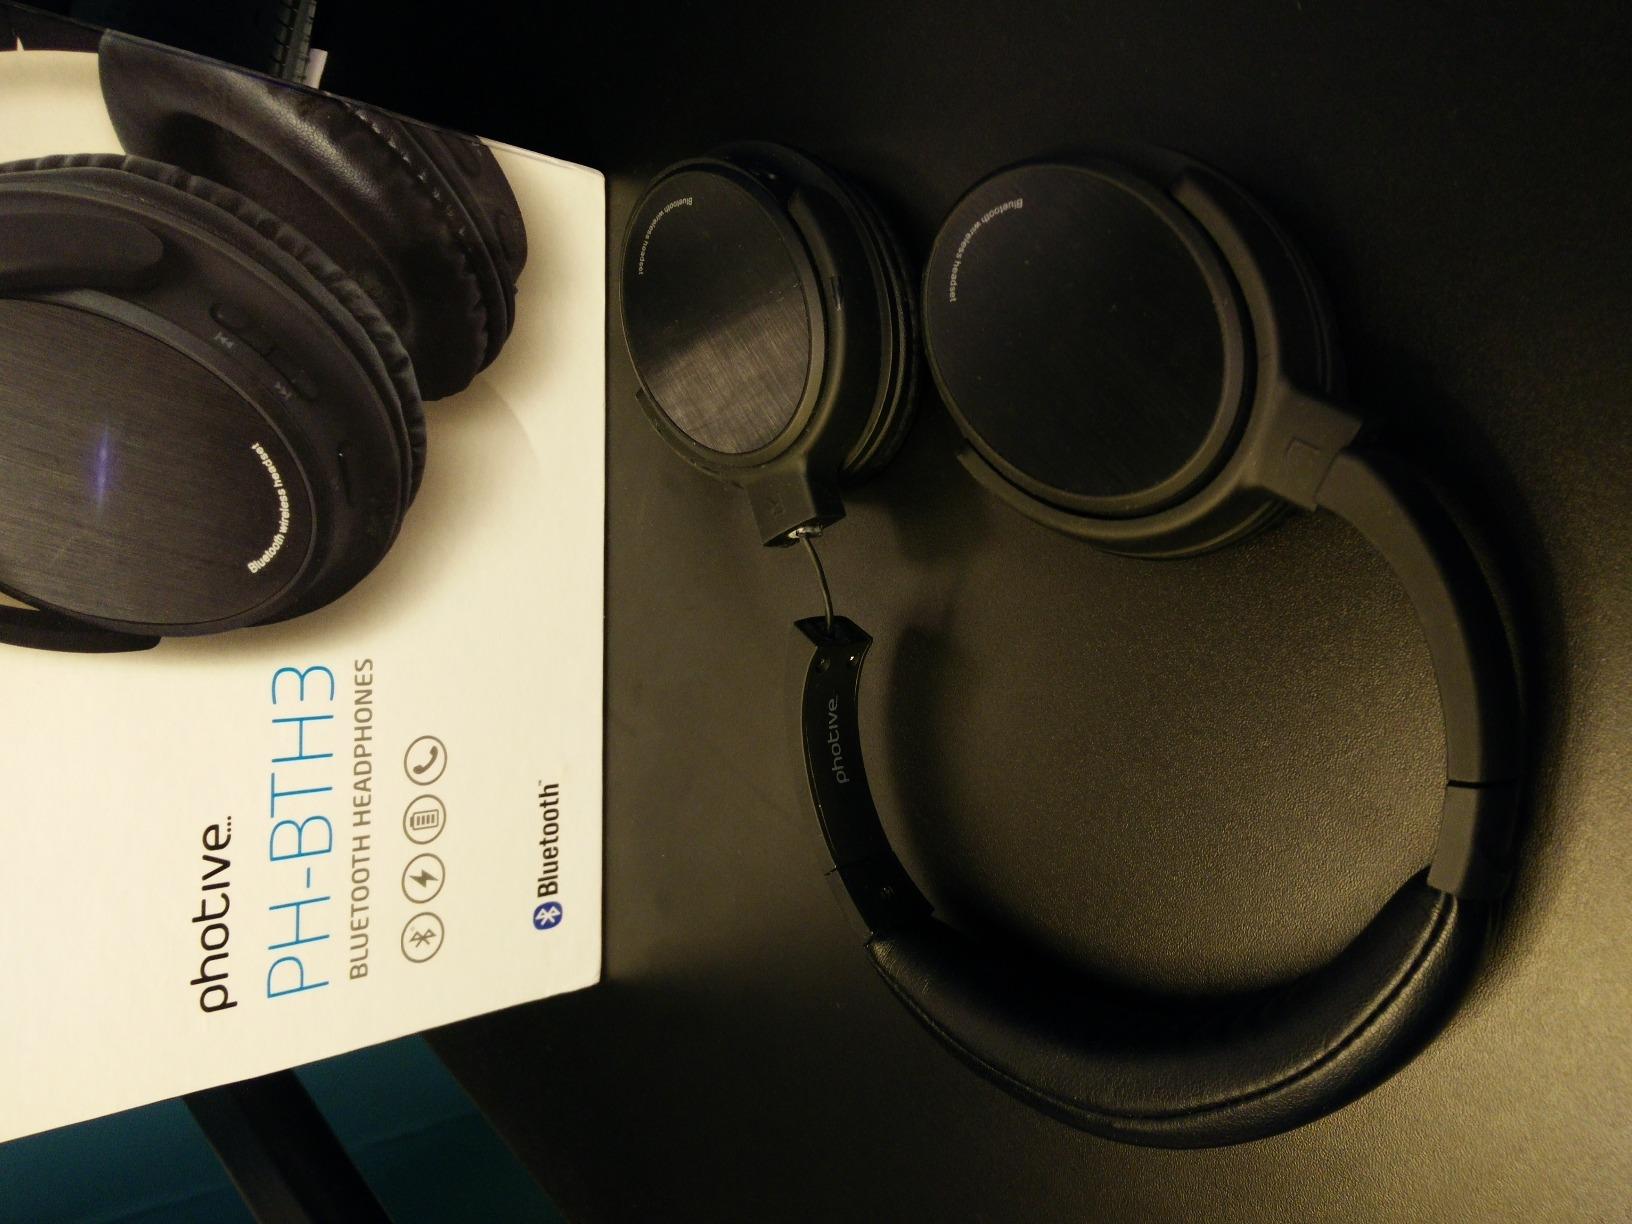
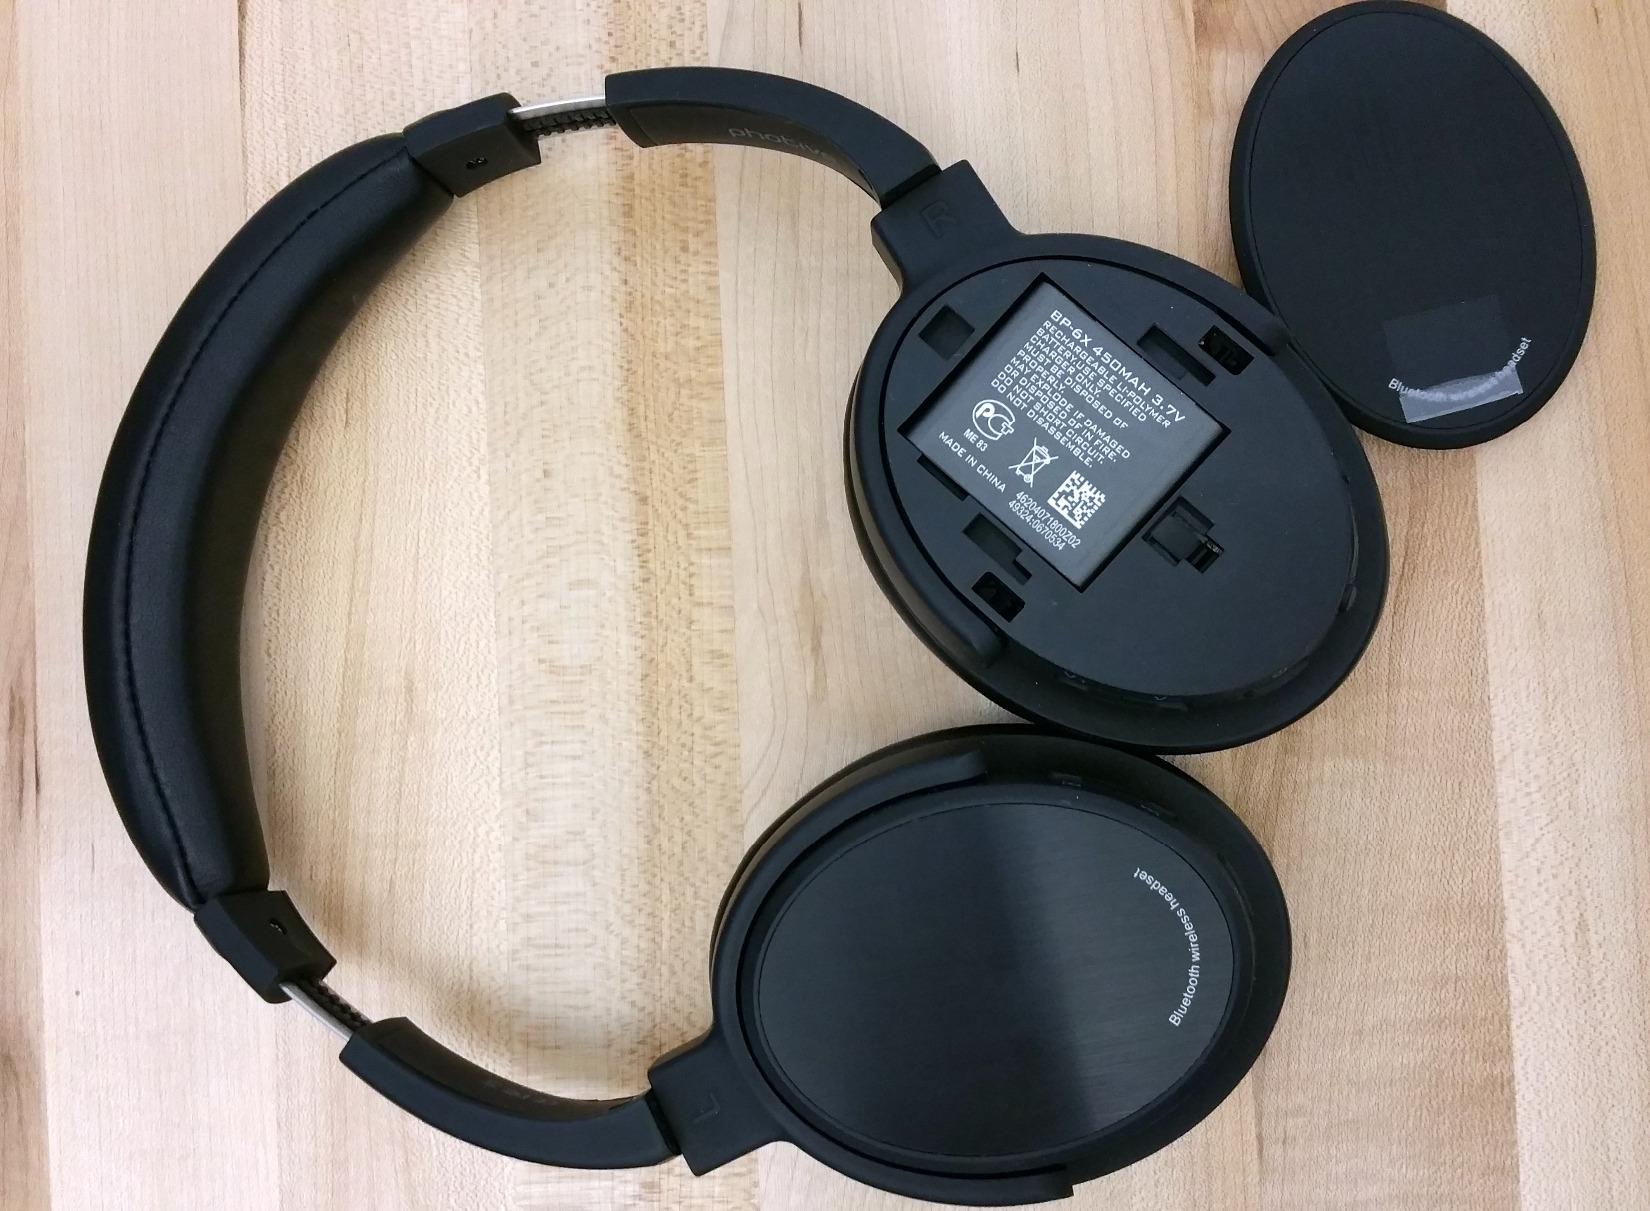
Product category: headphones
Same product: yes